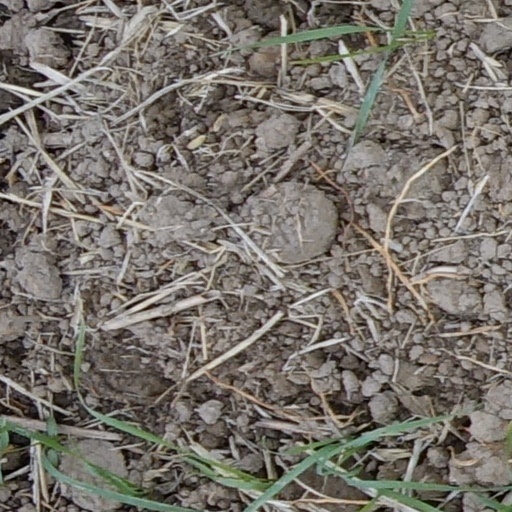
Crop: wheat